Didi Benami

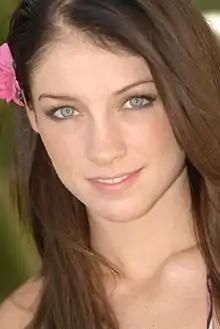
Benami in 2007 prior to "American Idol"

Vered "Didi" Benami (born October 25, 1986) is an American singer-songwriter and television host. After placing tenth on the ninth season of "American Idol", she released her debut single, "Gasoline", in 2012 and the album "Reverie" in 2014. In 2023, she began co-hosting the AXS series "Banded."